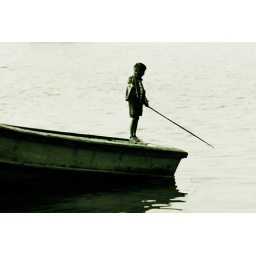
I spotted this lad fishing while visiting the fish market in Mapsa, Goa